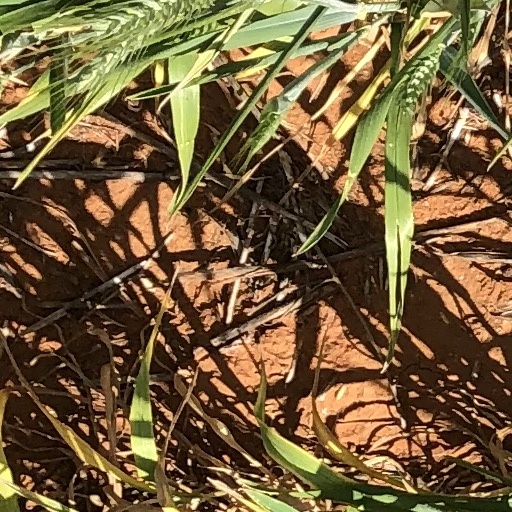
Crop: wheat